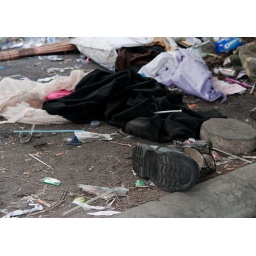
Destruction and chaos is visible everywhere in our neighborhood after the violent end of the red shirt protests